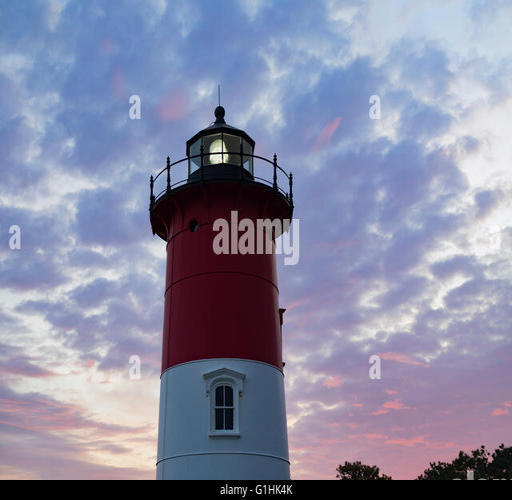
a landmark red and white lighthouse